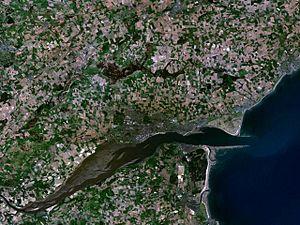
Dundee, anciennement Alectum, est une ville du nord-est de l’Écosse à environ 100 km au nord d’Édimbourg, sur la rive nord de l’estuaire du fleuve Tay, près de la côte est de la mer du Nord. C’est la quatrième plus grande ville d’Écosse, avec une population de 143 090 habitants, celle-ci montant à 170 000 environ si l’on inclut les secteurs faisant partie de l’agglomération, mais pas du council area de la ville. Dundee possède officiellement le statut de cité mais aussi celui de council area et de région de lieutenance. Elle était la capitale administrative de la région du Tayside. Elle est connue en Grande-Bretagne sous le nom de City of Discovery en raison des activités scientifiques qui s’y déroulèrent, ainsi qu’en référence au RRS Discovery, le navire de l’expédition de Robert Falcon Scott vers l’Antarctique, qui y fut construit et qui est aujourd’hui à quai à Dundee.